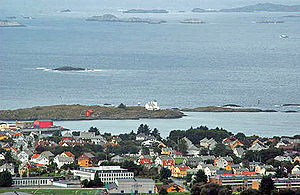
Haugesund / Galleri
Haugesund er en bykommune i Rogaland fylke på Norges vestkyst. Det er en lille kommune, kun 72 km² og med en befolkning på 35.753 indbyggere.